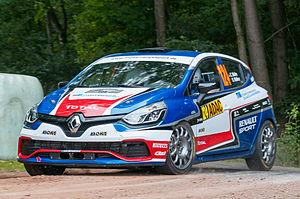
La Renault Clio IV est une citadine polyvalente du constructeur automobile français Renault produite à partir de 2012. Il s'agit de la quatrième génération de Clio après la Clio I en 1990, la Clio II en 1998 et Clio III en 2005. Avec plus de 100 000 exemplaires par an, elle est la voiture la plus vendue en France en 2013, 2014, 2015, 2016, 2017 et 2018, devant sa principale rivale la Peugeot 208, de gamme similaire.